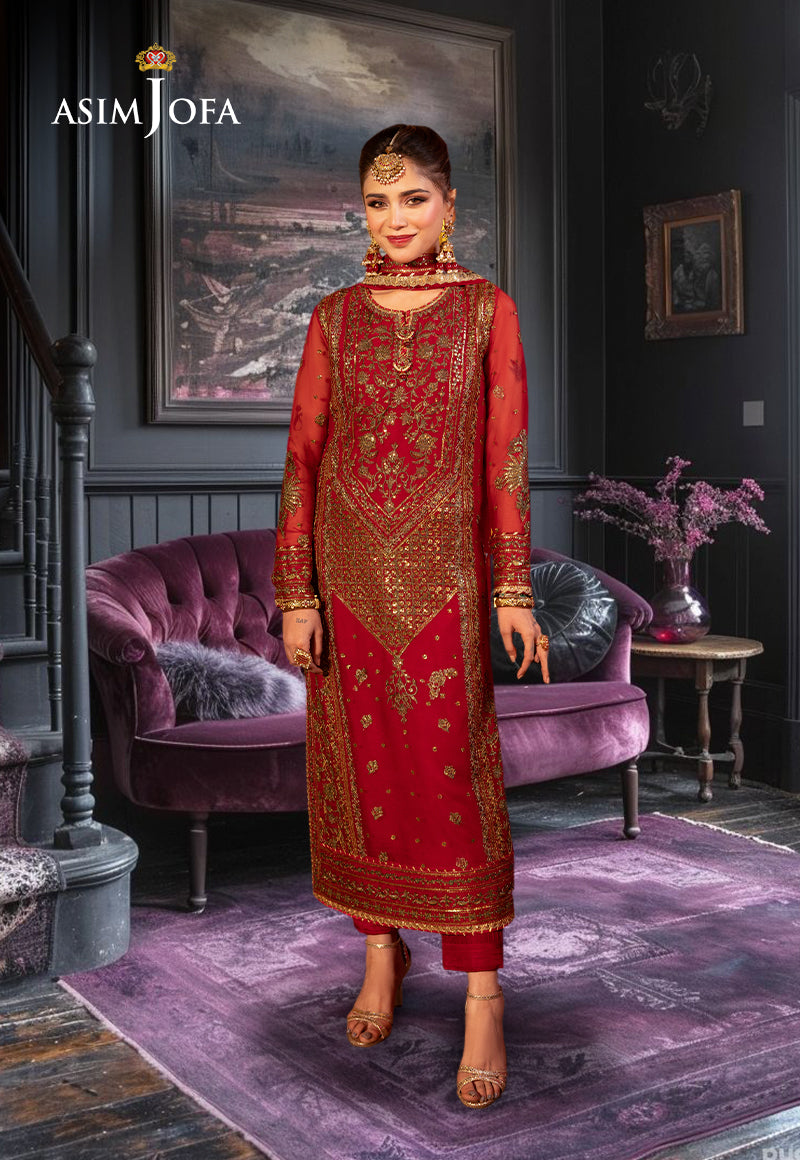
red jasmin embroidered salwar suit